De Graeff

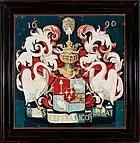
Coat of arms of Pieter de Graeff in 1690

Like many other Dutch patrician families, the De Graeffs endeavored to adopt the way of life and the social appearance of the old dutch nobility and to be recognized by them as equals. Among other things, the acquisition of feudal manorial estates, so-called heerlijkheid, served to justify such claims. which in the Netherlands were also associated with their own jurisdiction. In the case of "lower fiefs" ("lage heerlijkheiden" or "Ambachtsheerlijkheid"), this was the lower jurisdiction, while the landlord of a "free" or "high fief" also had high jurisdiction (blood court).